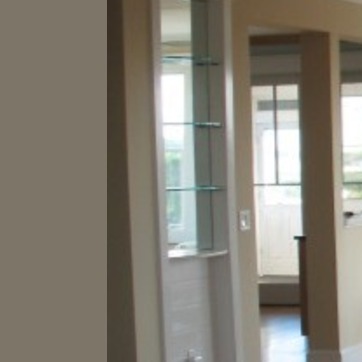
Material: glass